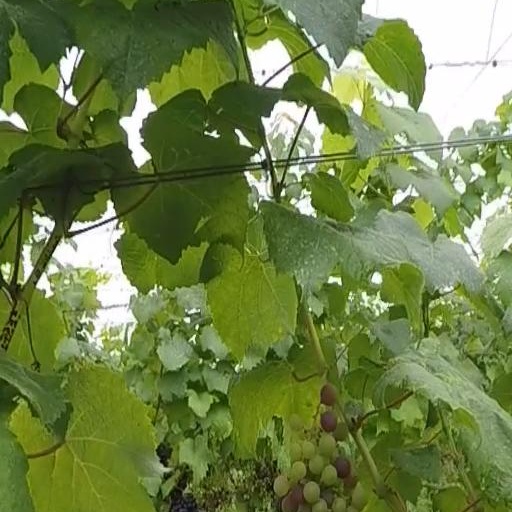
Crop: grape